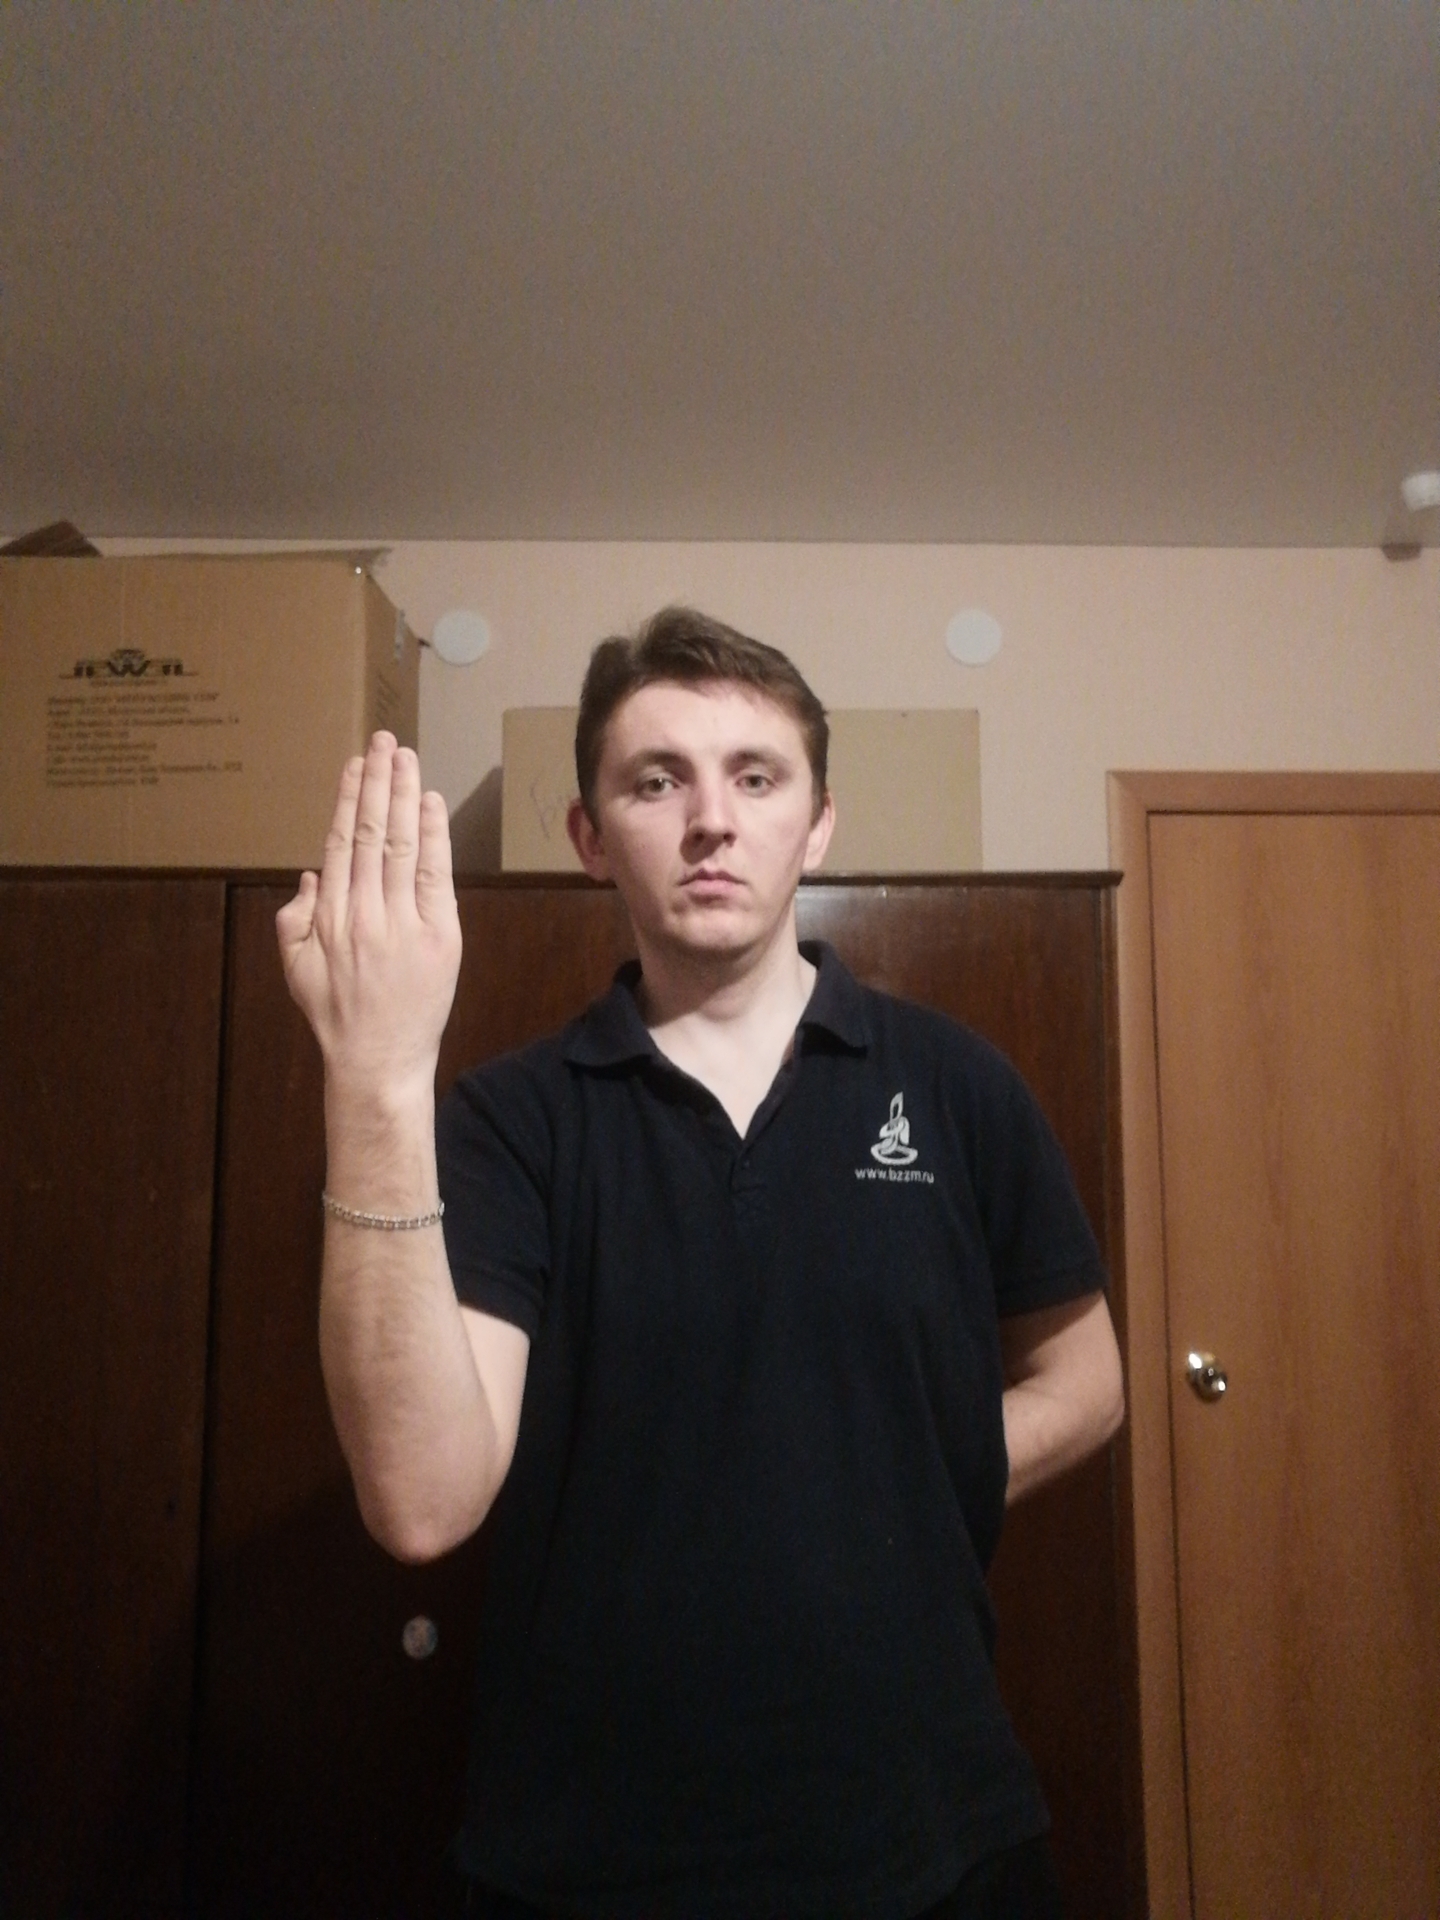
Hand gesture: stop_inverted